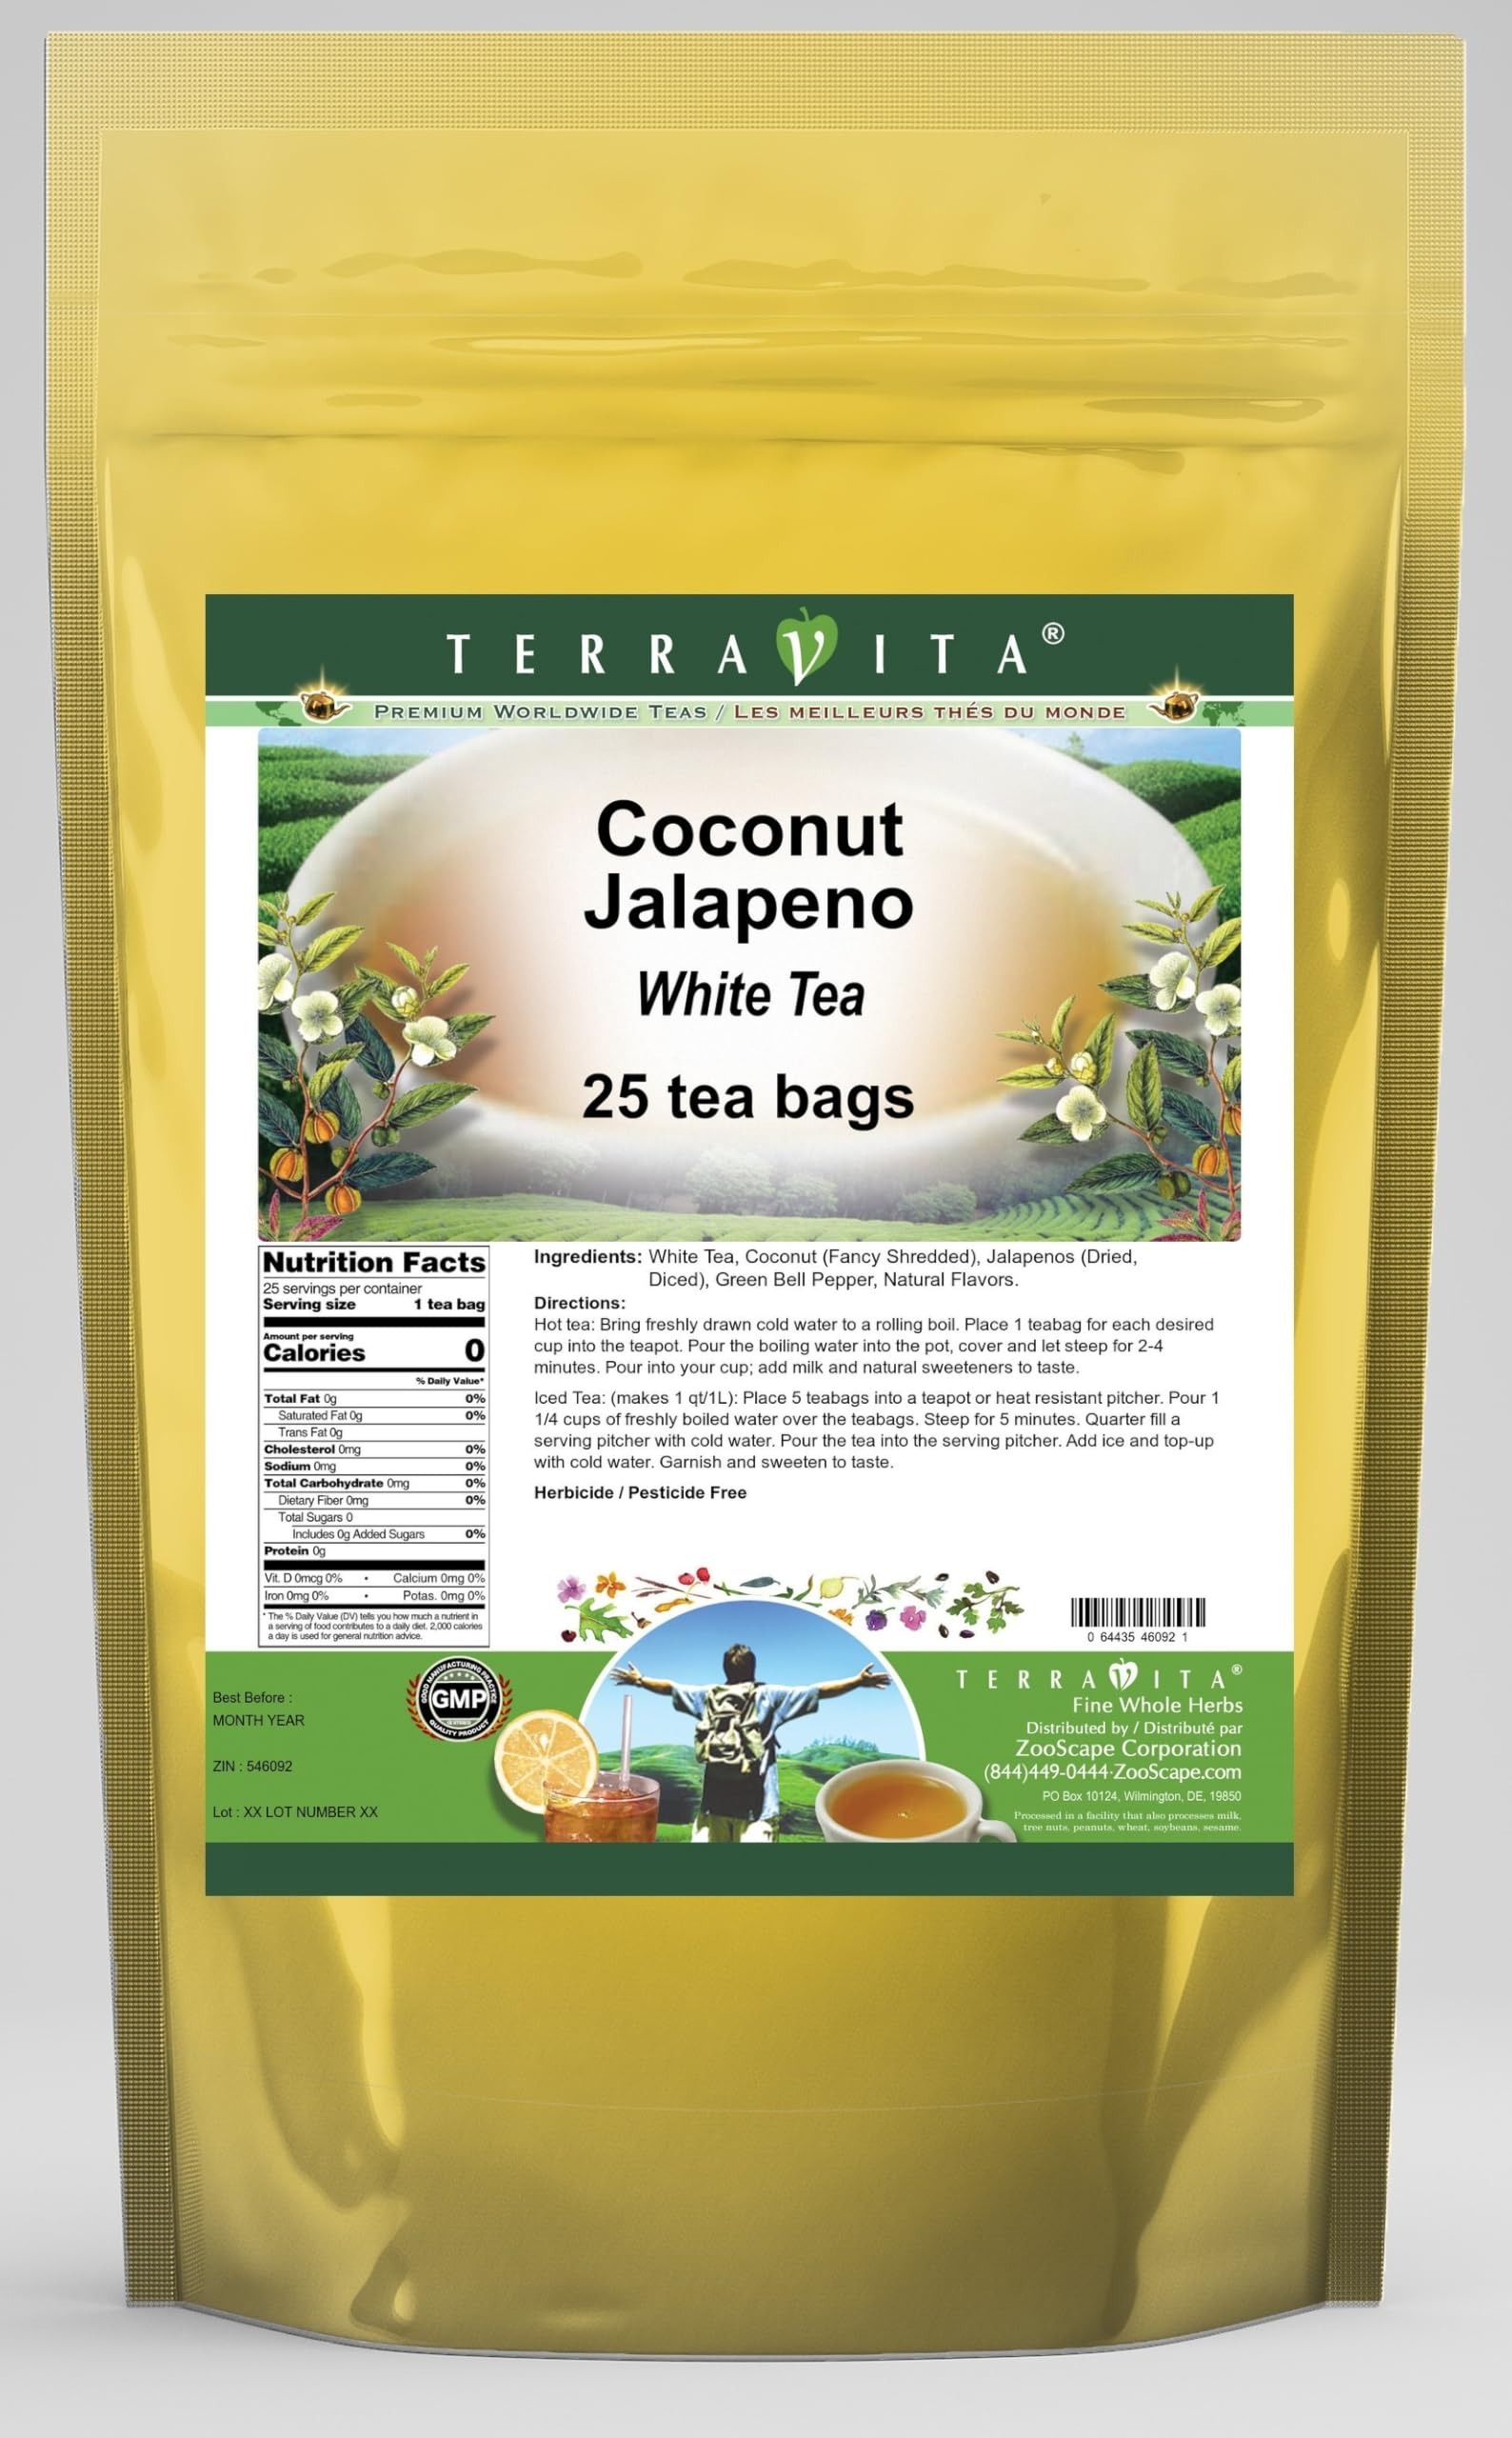
Item Name: Coconut Jalapeno White Tea (25 tea bags, ZIN: 546092) - 3 Pack
Bullet Point 1: Our Coconut Jalapeno White Tea is a mouth-watering flavored White tea with Coconut, Jalapenos (Dried, Diced) and Green Bell Peppers that you can enjoy all year round! The aroma and Coconut Jalapeno flavor is a delight! - Ingredients: White tea, Coconut, Jalapenos (Dried, Diced), Green Bell Peppers and Natural Coconut Jalapeno Flavor.
Bullet Point 2: No fillers.
Bullet Point 3: Manufacturer: TerraVita
Bullet Point 4: Size: 25 tea bags
Bullet Point 5: White Tea Bags - Packed in a convenient upright pouch!
Product Description: Our Coconut Jalapeno White Tea is a mouth-watering flavored White tea with Coconut, Jalapenos (Dried, Diced) and Green Bell Peppers that you can enjoy all year round! The aroma and Coconut Jalapeno flavor is a delight! - Ingredients: White tea, Coconut, Jalapenos (Dried, Diced), Green Bell Peppers and Natural Coconut Jalapeno Flavor. - Hot tea brewing method: Bring freshly drawn cold water to a rolling boil. Place 1 teabag for each desired cup into the teapot. Pour the boiling water into the pot, cover and let steep for 2-4 minutes. Pour into your cup; add milk and natural sweeteners to taste. - Iced tea brewing method: (to make 1 liter/quart): Place 5 teabags into a teapot or heat resistant pitcher. Pour 1 1/4 cups of freshly boiled water over the teabags. Steep for 5 minutes. Quarter fill a serving pitcher with cold water. Pour the tea into the serving pitcher. Add ice and top-up with cold water. Garnish and sweeten to taste. - TerraVita is an exclusive line of premium-quality, natural source products that use only the finest, purest and most potent ingredients found around the world. TerraVita is hallmarked by the highest possible standards of purity, potency, stability and freshness. All of our products are prepared with the highest elements of quality control, from raw materials through the entire manufacturing process, up to and including the moment that the bottles or bags are sealed for freshness and shipped out to you. Our highest possible standards are certified by independent laboratories and backed by our personal guarantee. - TerraVita exists to meet and ensure your family's health and wellness without the harmful effects of chemicals and health products. We strive to make all of our products affordable and reliable and are constantly searching the market t
Value: 75.0
Unit: Count

Price: 72.8